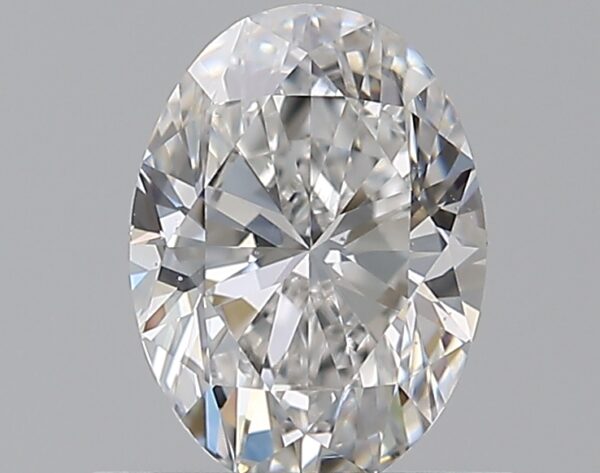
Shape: oval
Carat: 0.7
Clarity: VS2
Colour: E
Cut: EX
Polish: EX
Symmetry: VG
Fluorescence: F
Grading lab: GIA
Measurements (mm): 6.77 x 4.93 x 3.15